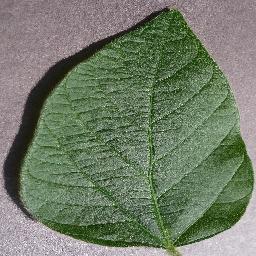
Label: Soybean___healthy